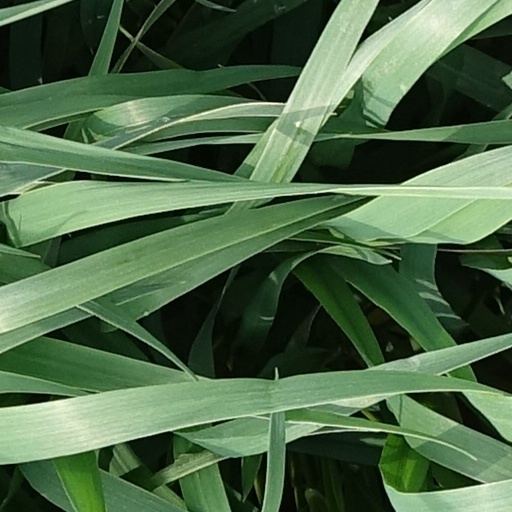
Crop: wheat